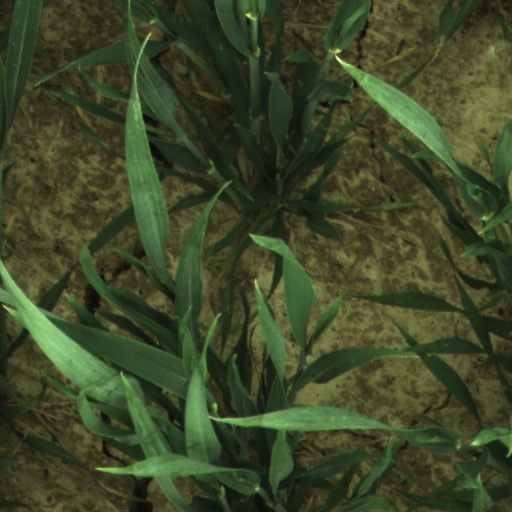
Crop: wheat